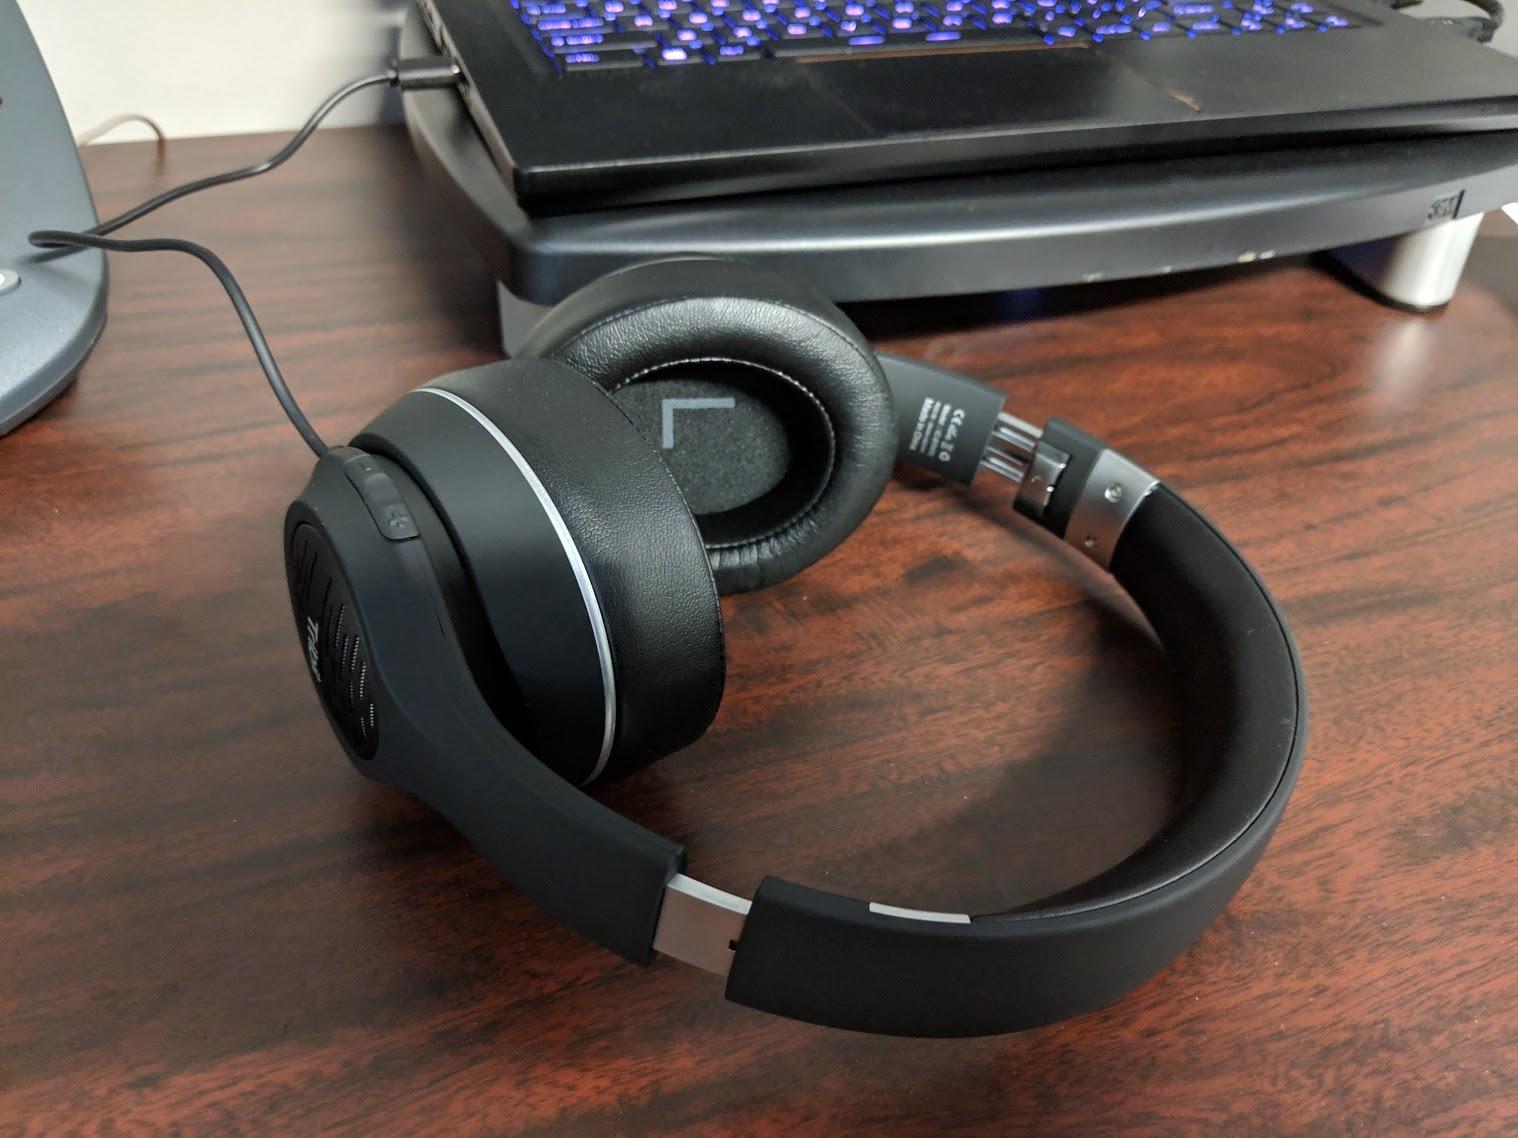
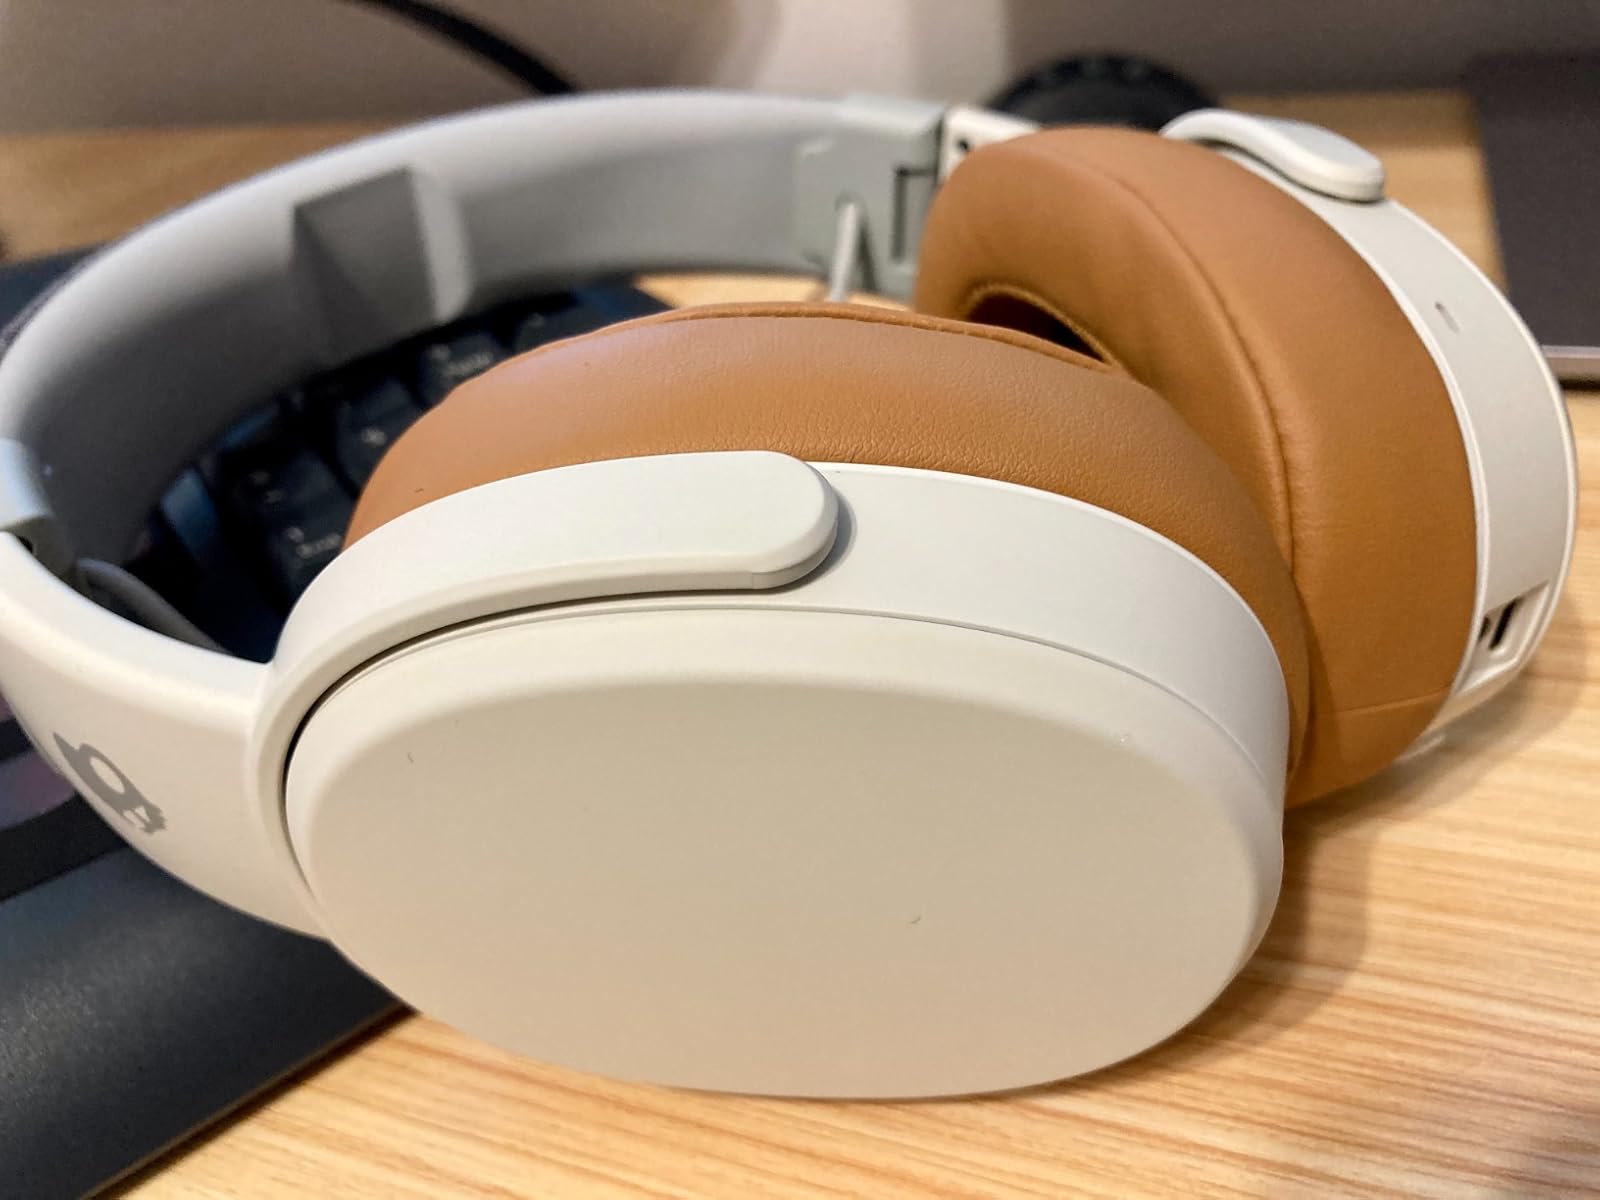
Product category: headphones
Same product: no